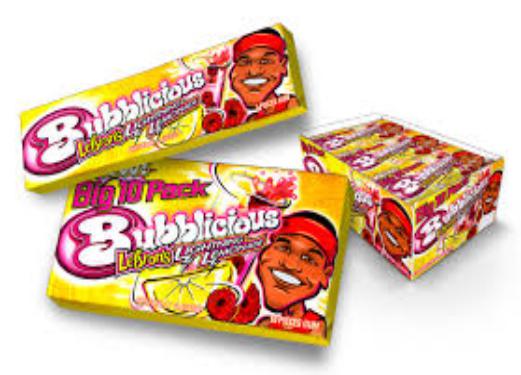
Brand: Bubblicious
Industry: Food